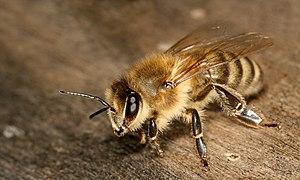
Description: Abeille carnolienne (Apis mellifera carnica), une sous-espèce de l'abeille domestique européenne provenant de Slovénie. Aujourd'hui, on la trouve aussi en Autriche, et dans certaines régions de Hongrie, Roumanie, Croatie, Bosnie Herzégovine et Serbie. Italiano: Descrizione: L'ape carnica (Apis mellifera carnica POLLMANN, 1879) è una sottospecie di ape mellifera dell'Europa occidentale. Originaria della Slovenia centrale (Carniola), ha un'area di distribuzione naturale che abbraccia l'Austria, parte dell'Ungheria, Romania, Croazia, Bosnia e Serbia. Fu introdotta per azione dell'uomo in Canada, Stati uniti e Sudamerica. Português: Descrição: A Apis mellifera carnica é uma subespécie de abelha. É originária da Eslovénia, mas pode ser encontrada na Áustria, parte da Hungria, Roménia, Croácia, Bósnia e Herzegovina e Sérvia. This is a postprocessed picture by Richard Bartz aka Makro Freak, which means that it has been digitally altered from its original version like it comes out of the camera. Modifications: slight sharpening, de-noising and minor color adjustments.
L'abeille carniolienne est une abeille à miel du genre Apis. L'abeille tire son nom de la région historique du duché de Carniole, aujourd'hui en Slovénie, d'où elle est originaire. Elle est également présente dans les pays voisins, comme dans la province de Carinthie en Autriche. Elle se répandit en Allemagne dans les années après la Deuxième Guerre mondiale pour y devenir largement majoritaire, ceci au détriment de l'Apis mellifera mellifera qui était traditionnellement implantée au nord des Alpes. On explique cette expansion par la dimension plus importante des colonies et par voie de conséquence, des récoltes de miel en perspective. L'Apis mellifera carnica est considérée en Slovénie comme un symbole national.
Les insectes sont une classe d'animaux invertébrés de l'embranchement des arthropodes et du sous-embranchement des hexapodes. Ils sont caractérisés par un corps segmenté en trois tagmes protégés par une cuticule formant un exosquelette composé de chitine et pourvu de trachées respiratoires.